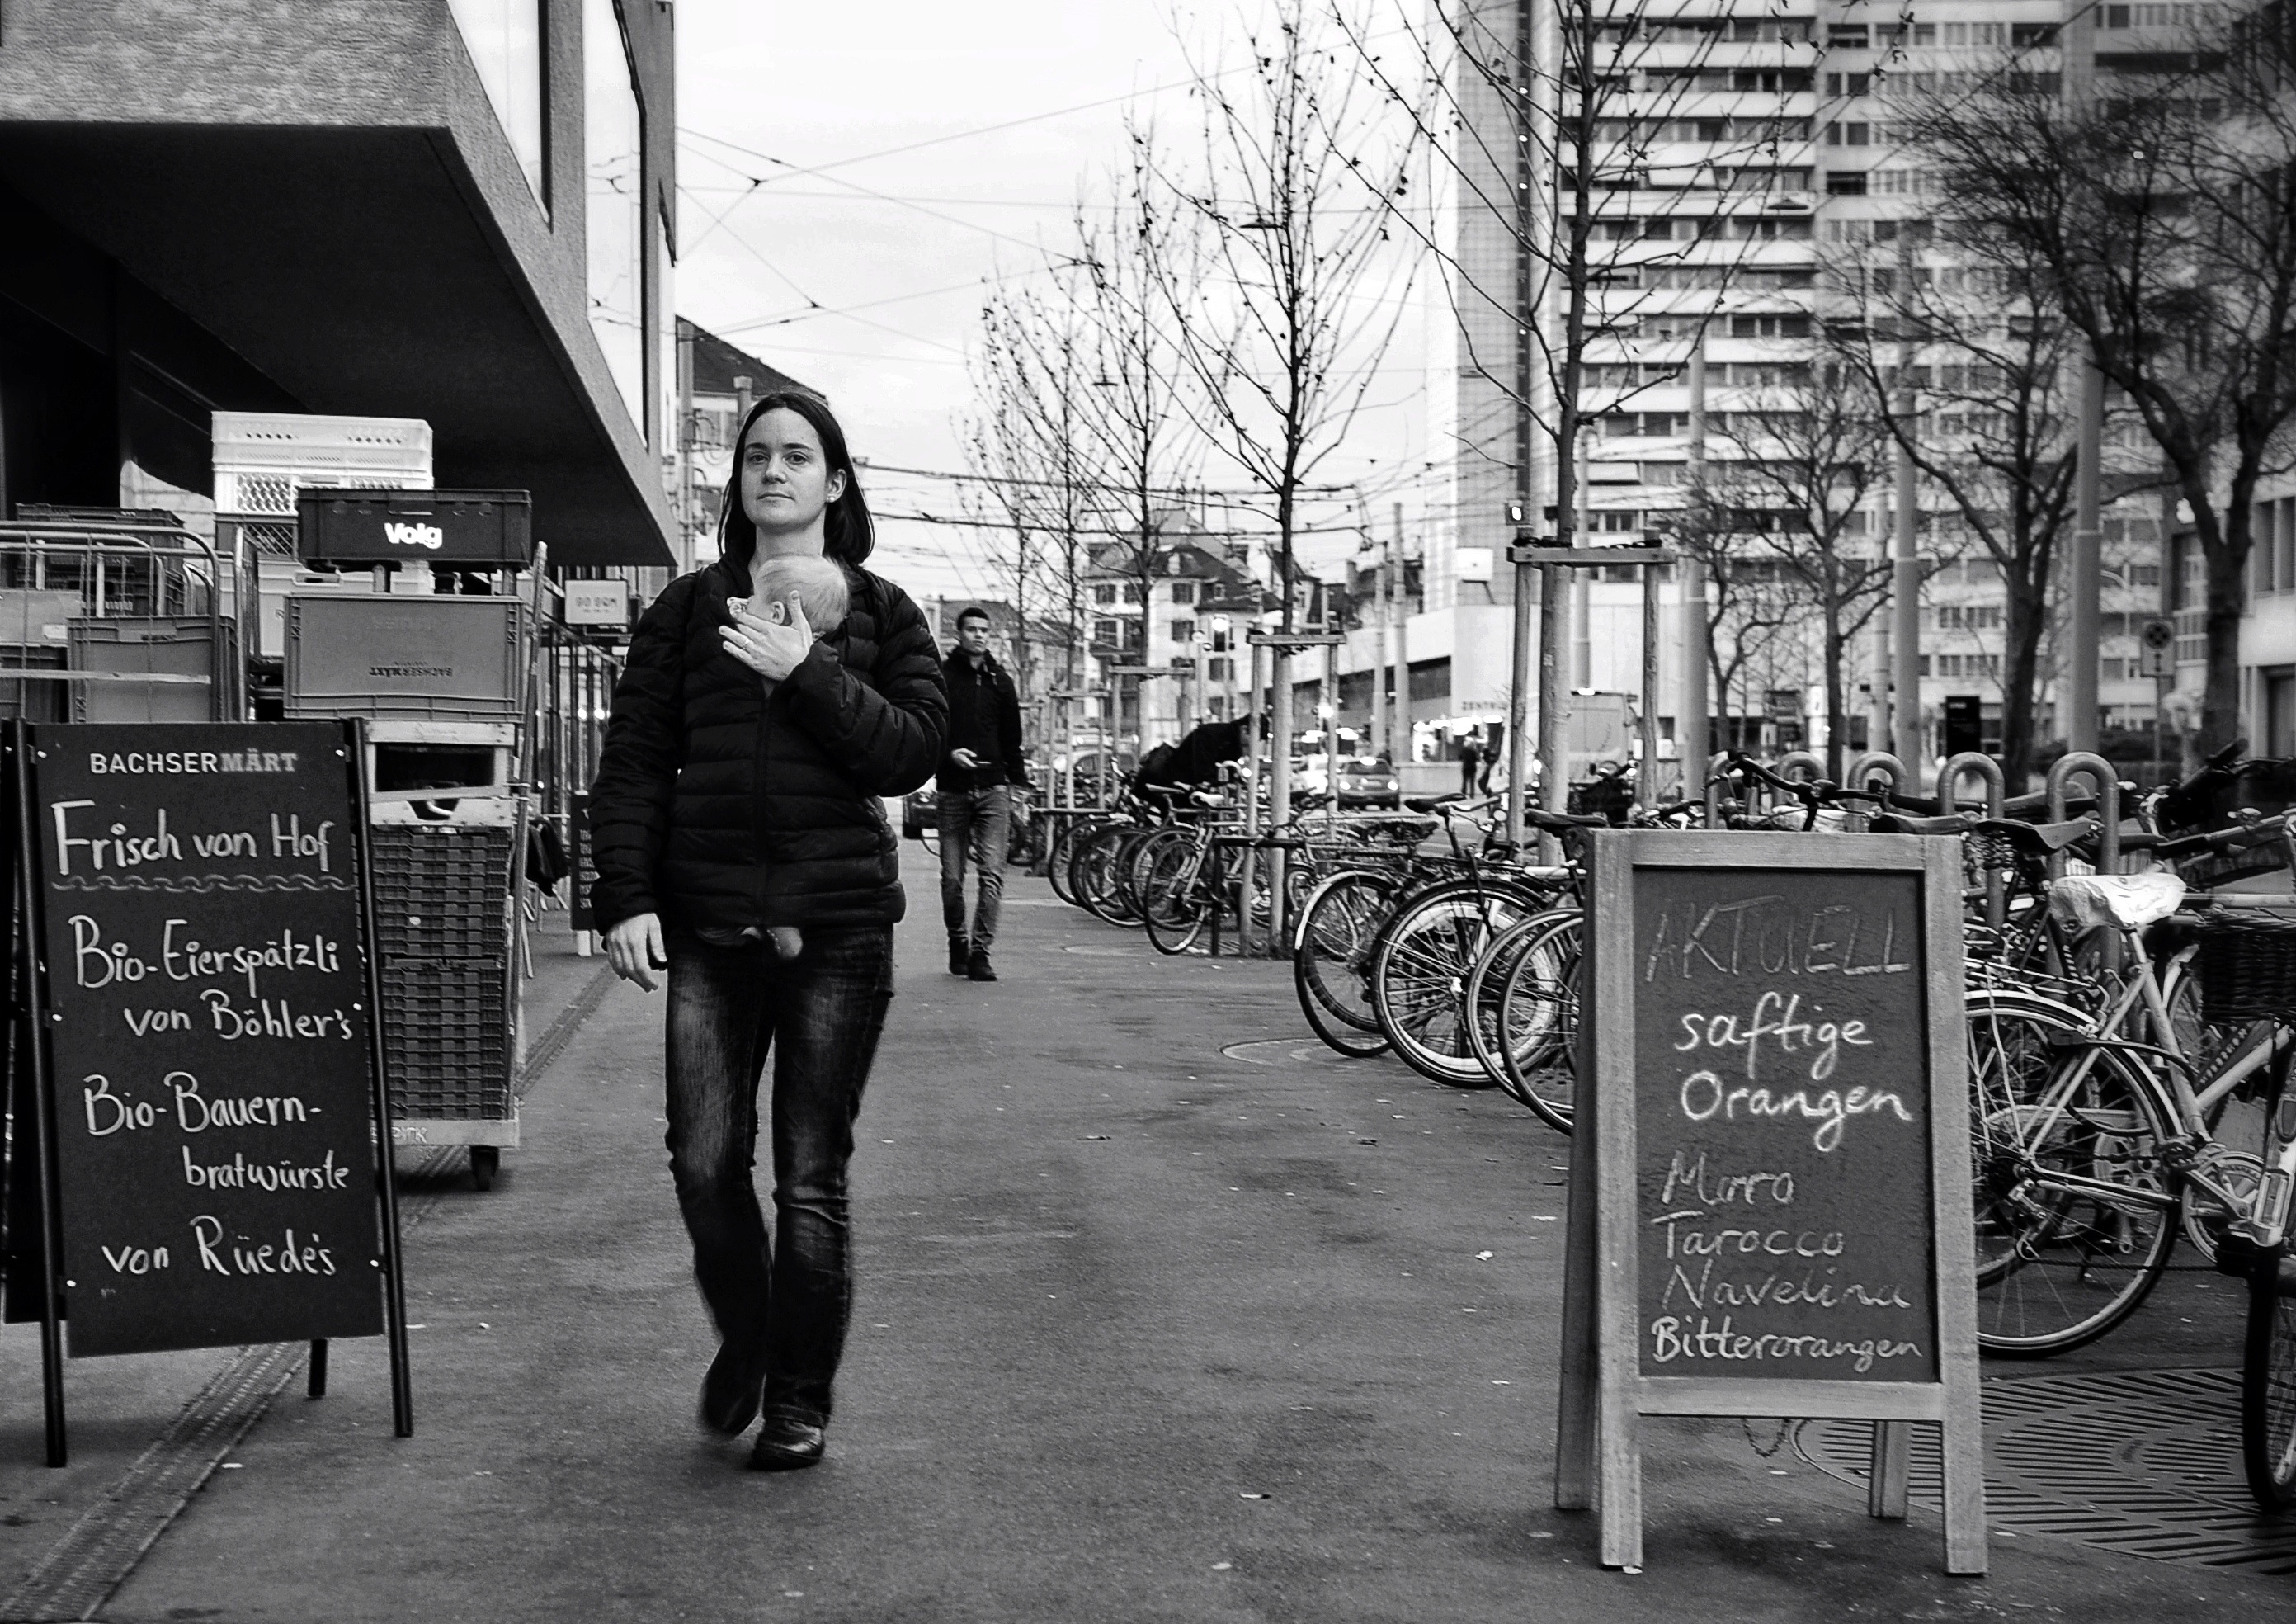
pedestrian, winter, black and white, people, road, street, photography, urban, nikon, black, monochrome, streetphotography, flickr, bw, 2016, candid, infrastructure, swiss, photograph, snapshot, streetart, ch, schweiz, switzerland, strasse, zurich, blancoynegro, snapseed, schwarzundweiss, streetscene, mutter, streetpix, thomas8047, onthestreets, iamnikon, d300s, blackandwithe, streetartstreetlife, 175528, strassencene, streetzurich, z ri, bio, z rigrafien, stadtz rich, kalkbreite, bachserm rt, urban area, monochrome photography